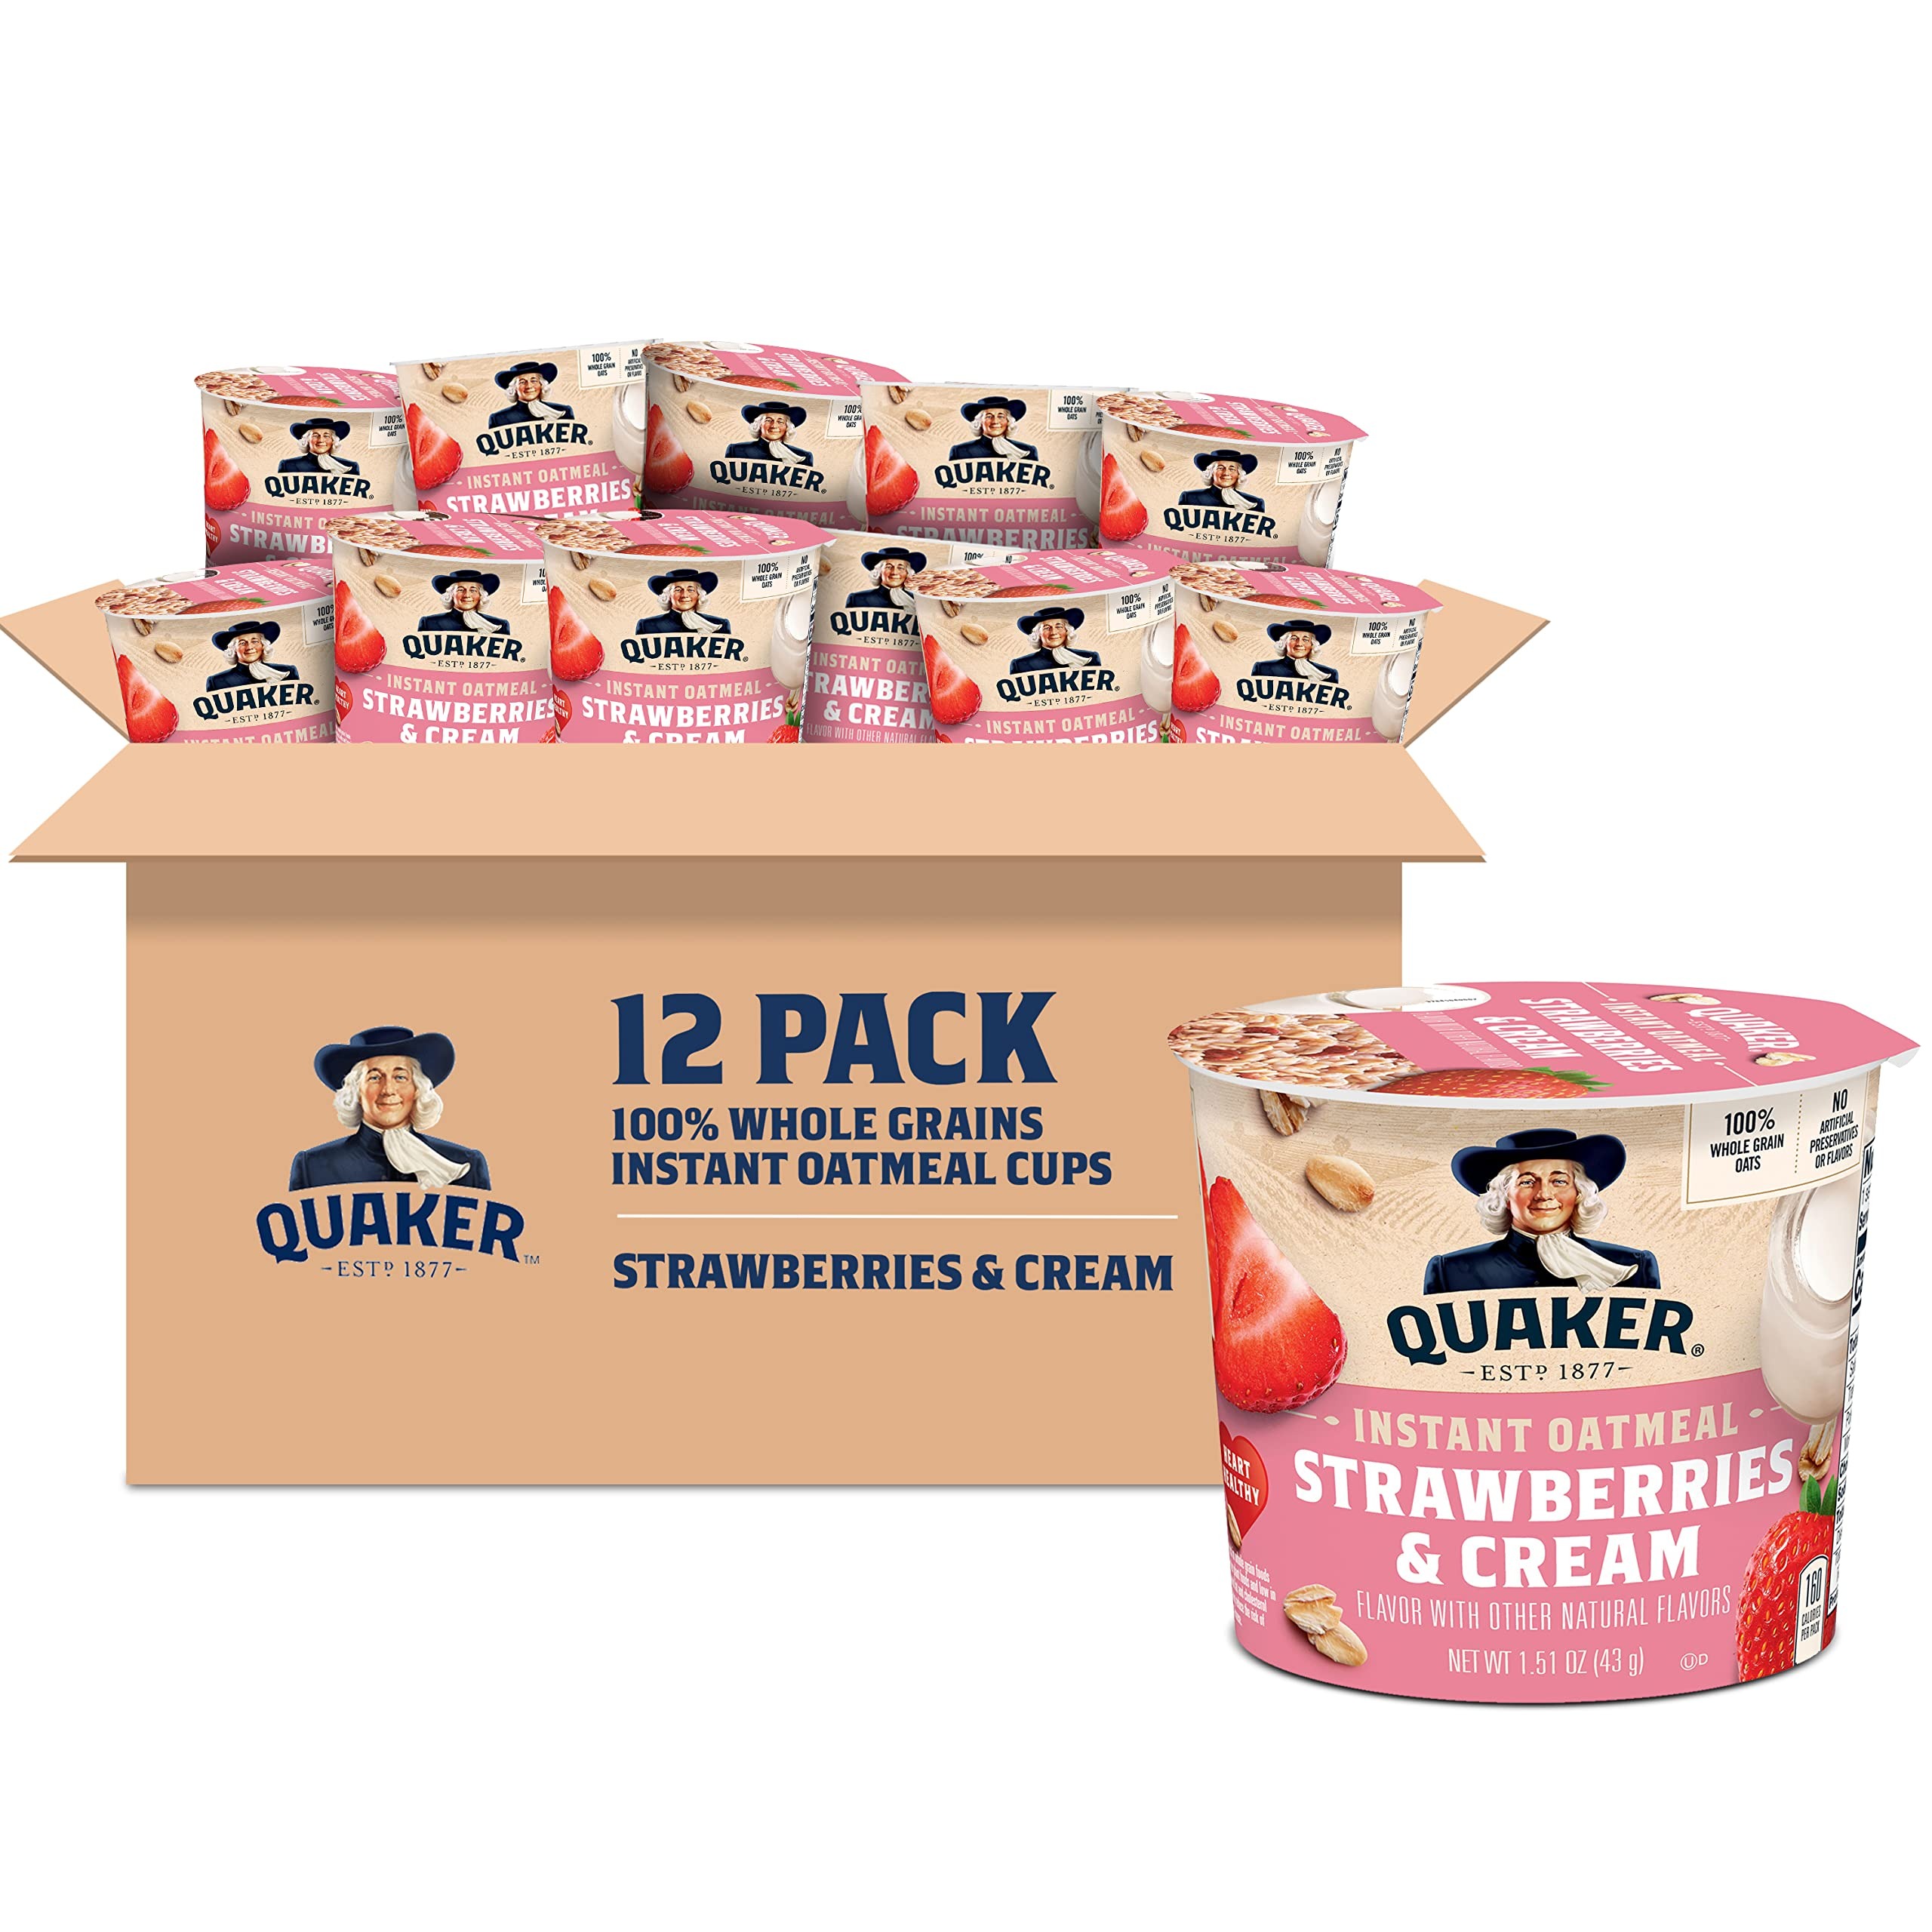
Item Name: Quaker Express Cups, Strawberry & Cream, 12 Count
Bullet Point 1: Includes 12 individual express cups of Quaker Instant Oatmeal, Strawberries & Cream flavor
Bullet Point 2: Heart Healthy Whole Grains – Quaker Oats are 100% Whole Grains. Diets rich in whole grain foods and other plant foods and low in saturated fat & cholesterol may help reduce the risk of heart disease.
Bullet Point 3: Good Source of Fiber – Quaker Oats provide a good source of fiber to support a healthy digestive system. See nutrition facts for total fat per serving.
Bullet Point 4: Quick & easy cups are ready in under 3 minutes, just add water
Value: 18.12
Unit: Ounce

Price: 5.99